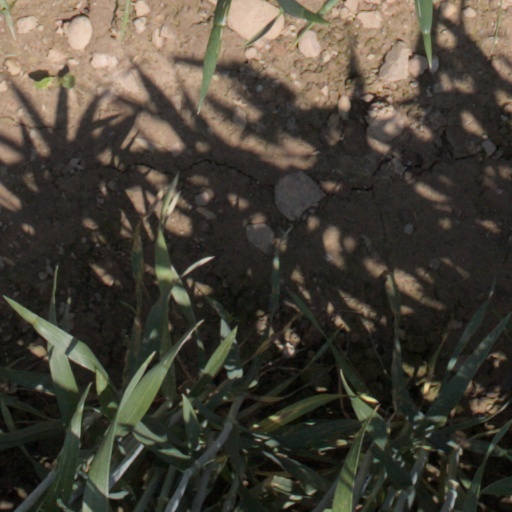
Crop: wheat